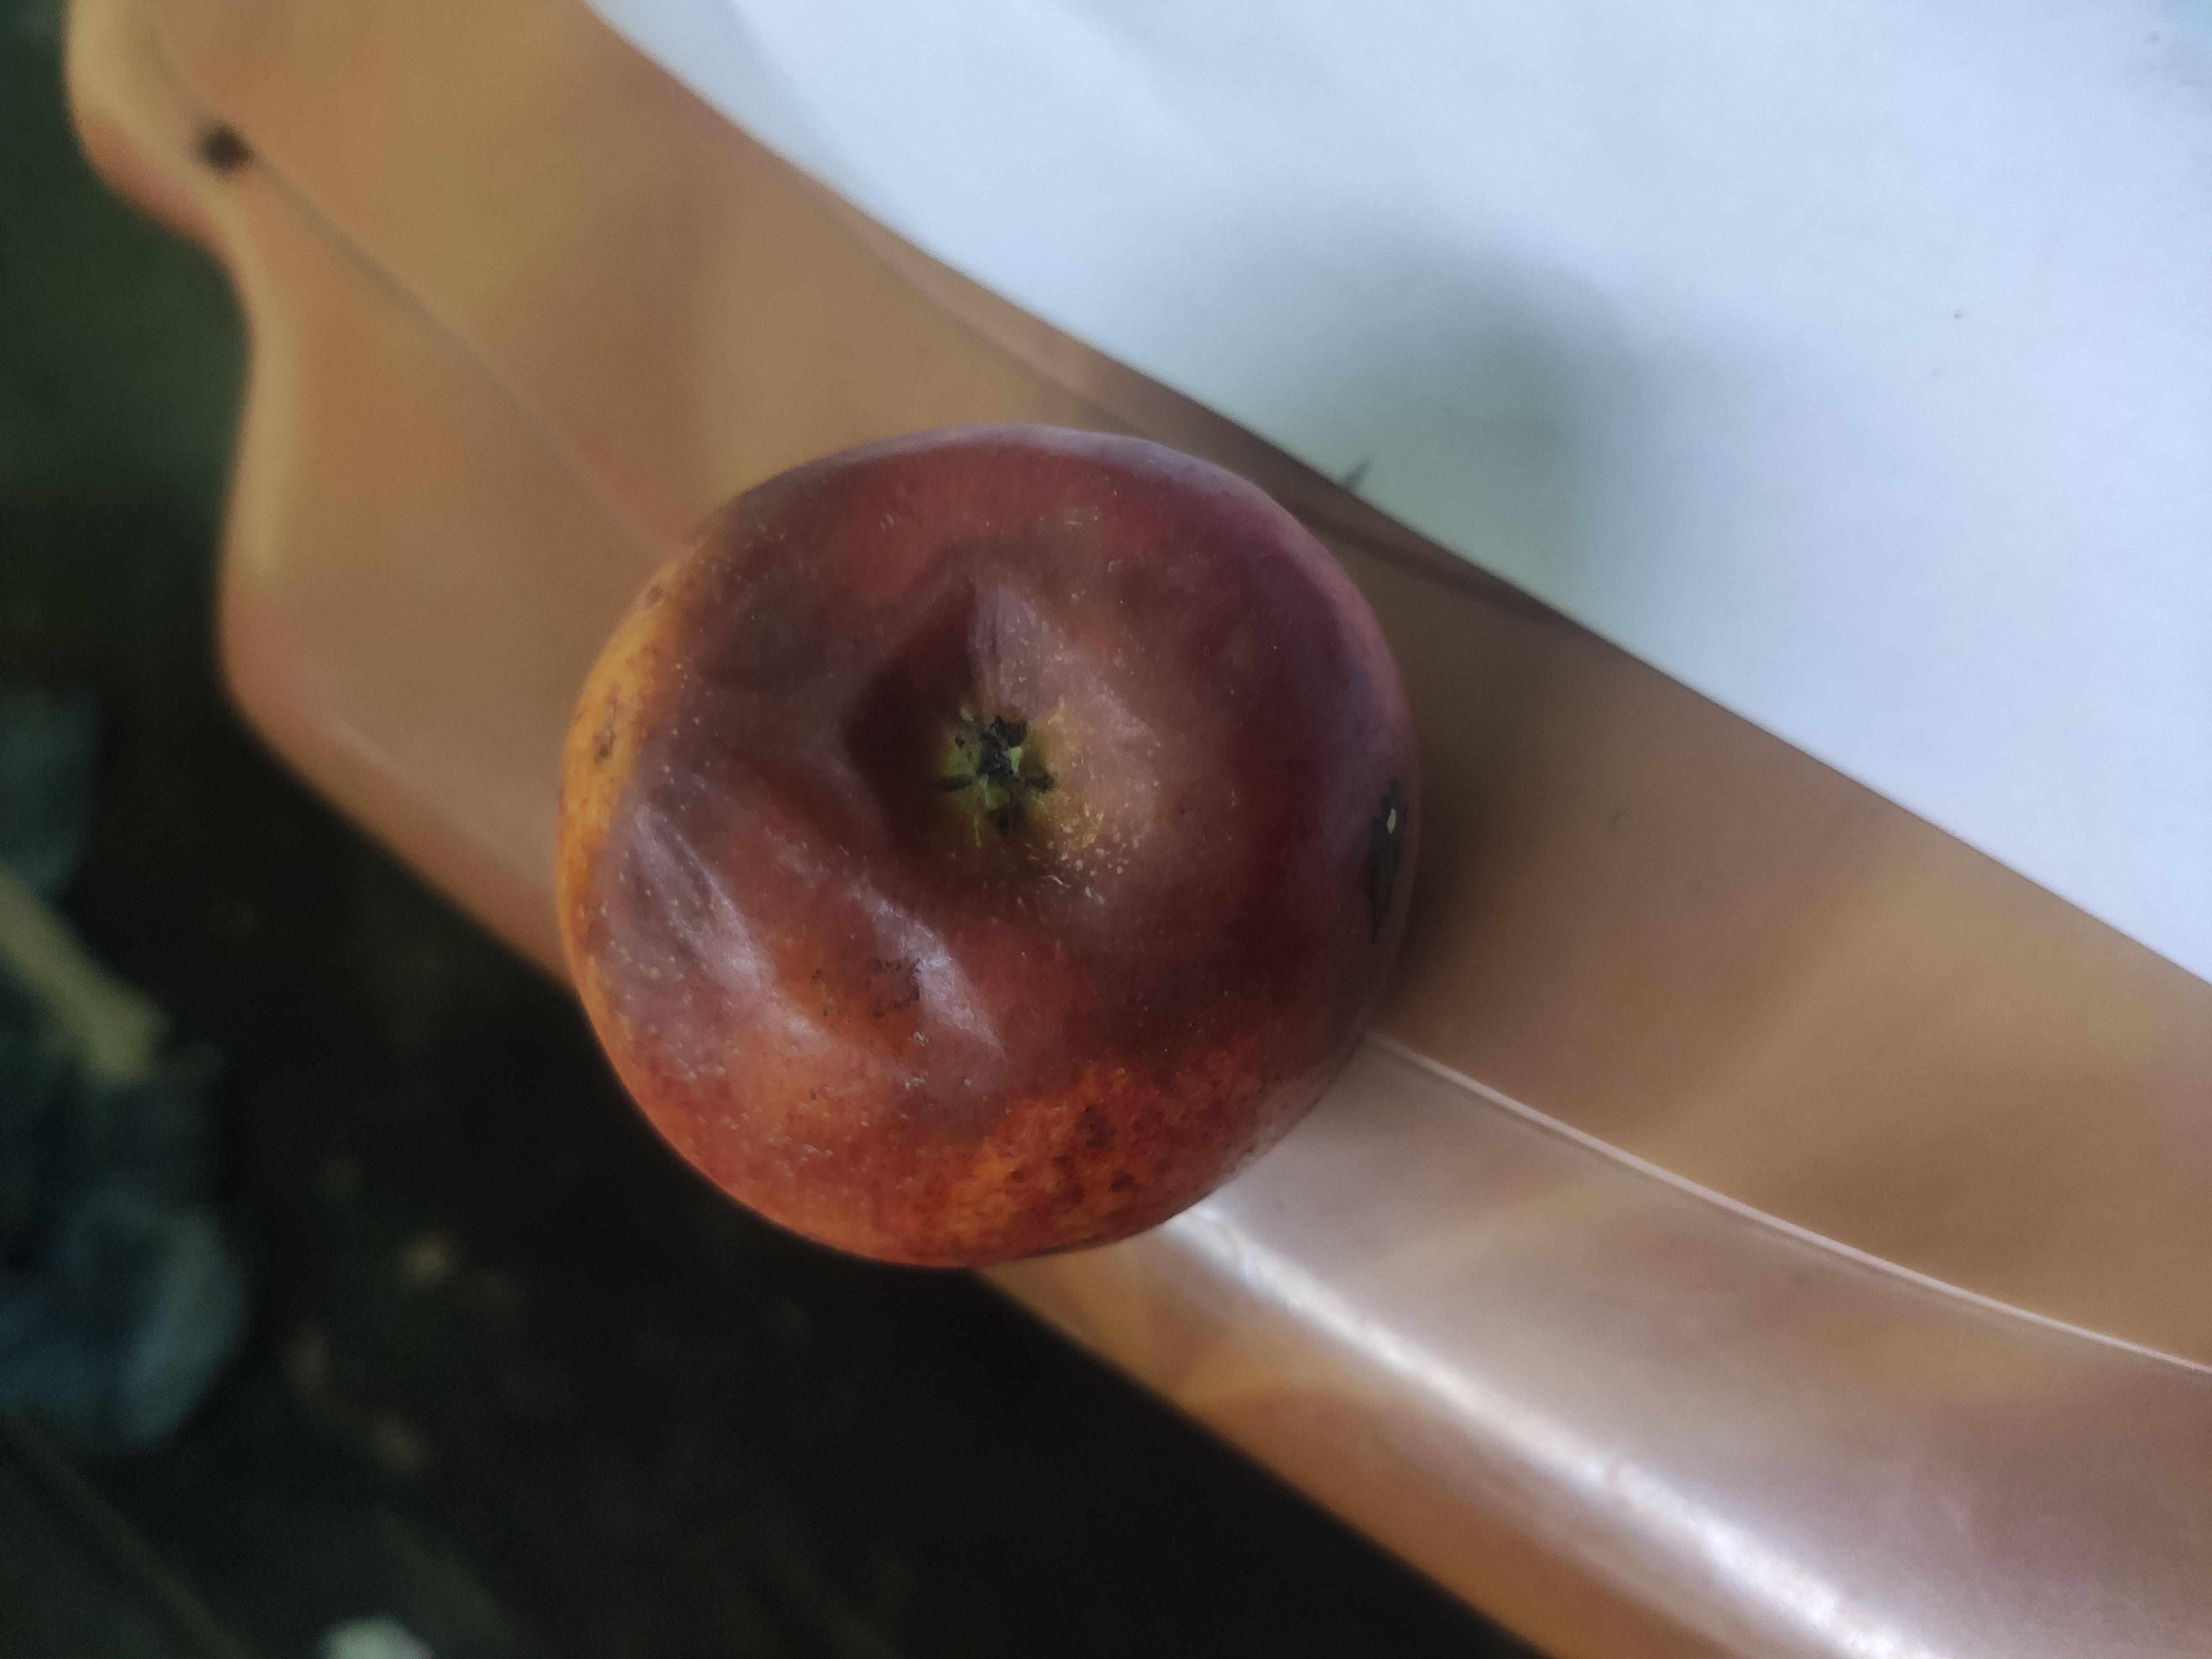
Fruit: apple
Grade: 3rd-grade